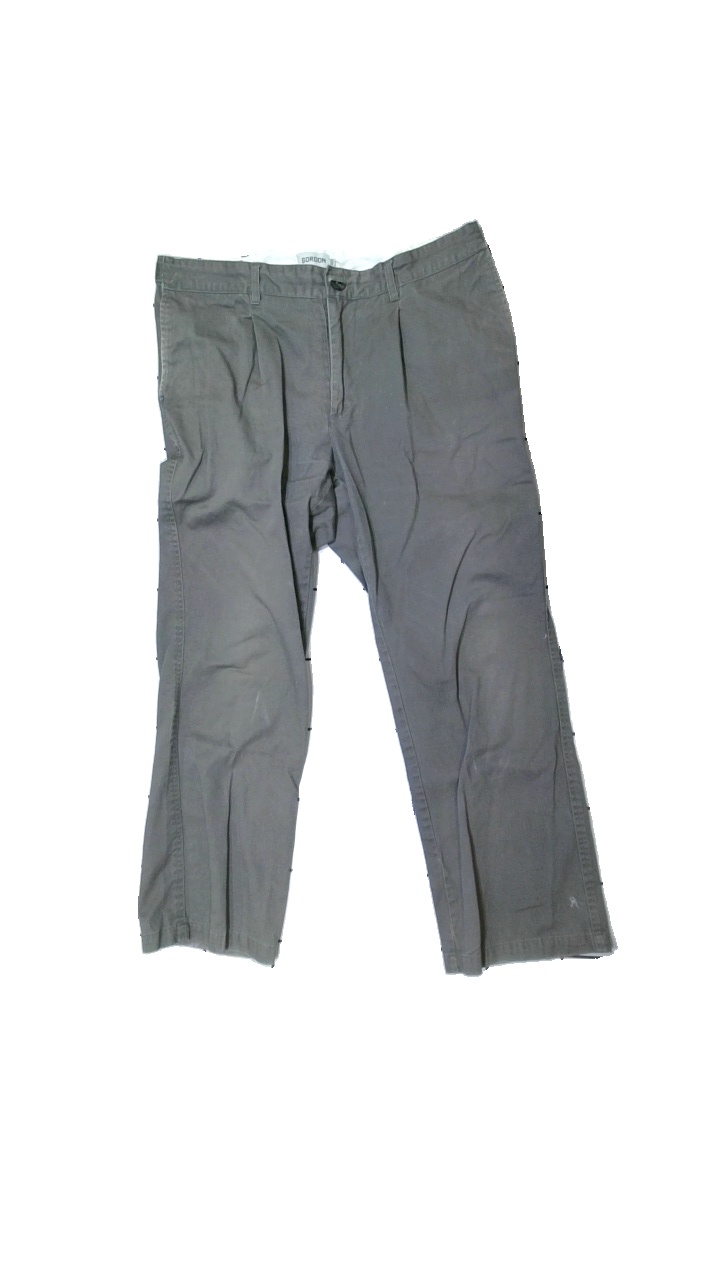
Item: Trousers (Men)
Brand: Gordon
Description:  Grey suit trousers
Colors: Grey
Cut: Regular
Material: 59% Cotton 41% Viscose
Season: All
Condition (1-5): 3
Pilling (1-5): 5
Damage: stained
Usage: Export
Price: <50